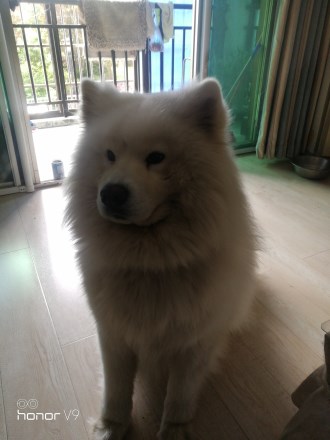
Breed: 2192-n000088-Samoyed